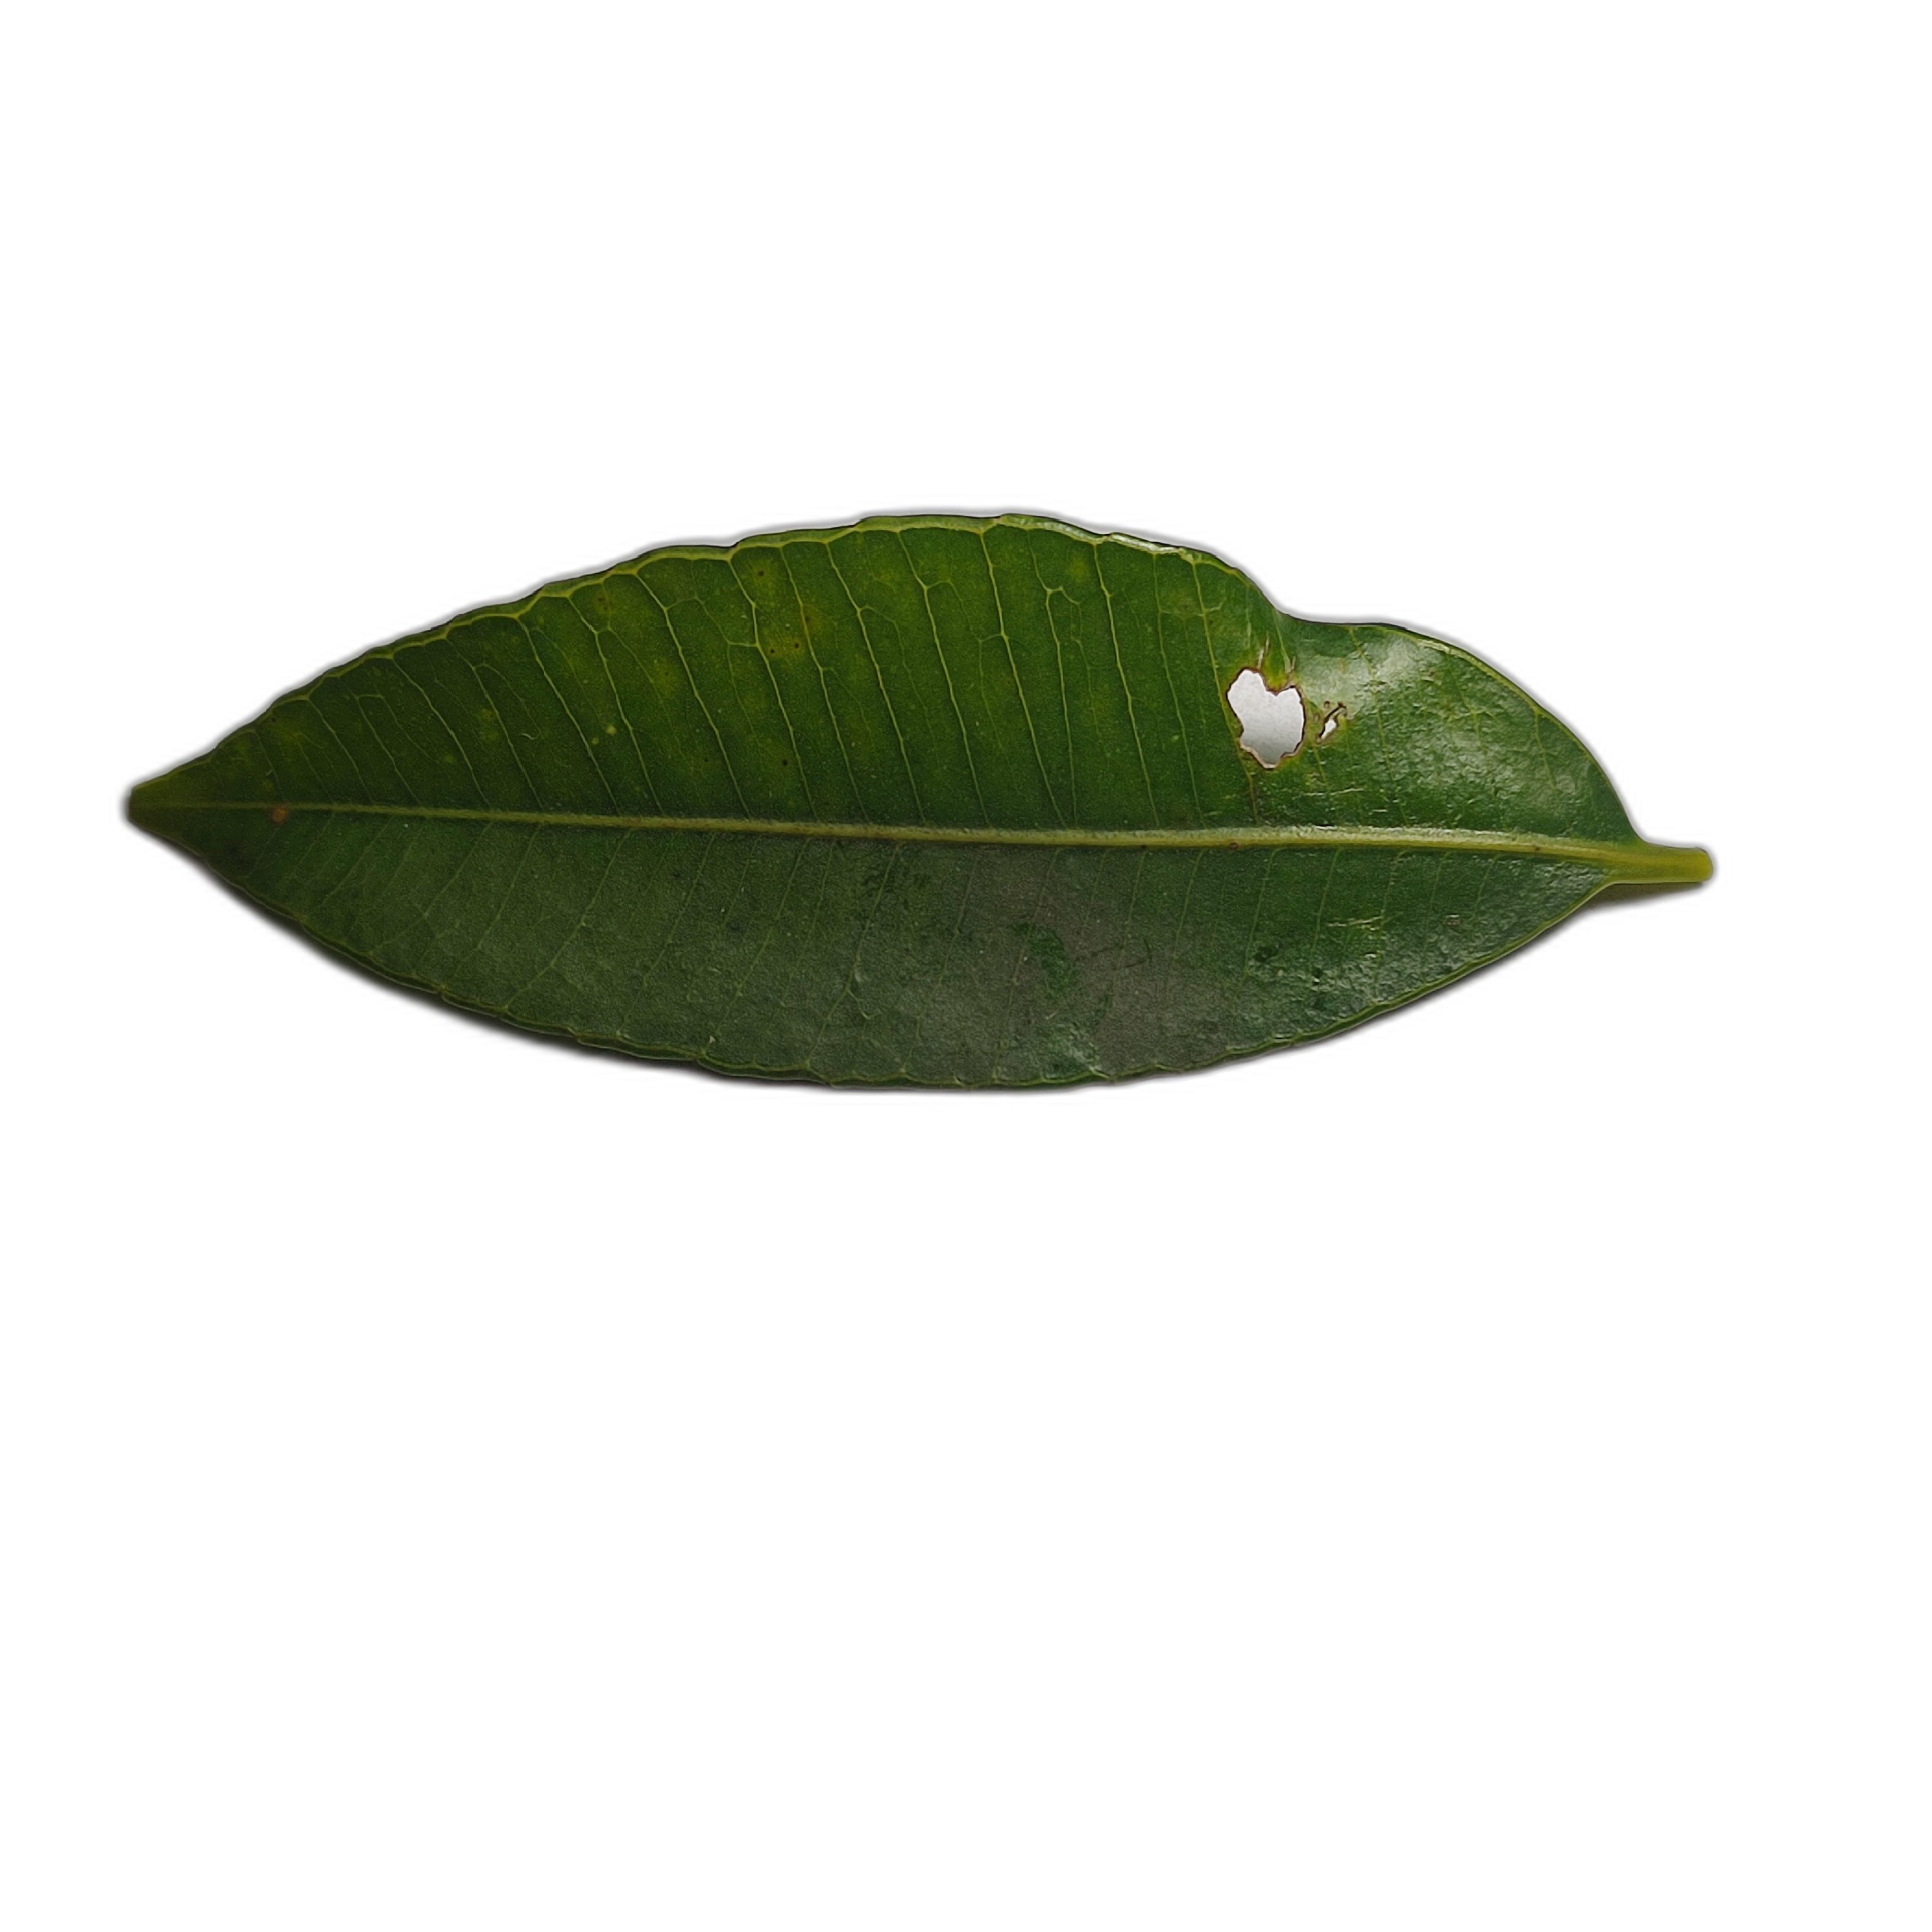
Label: healthy